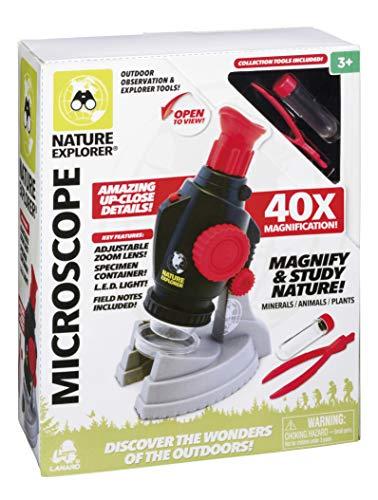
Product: Nature Explorer Microscope for Kids
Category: Toys & Games | Learning & Education | Optics | Microscopes
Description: The Nature Explorer Microscope lets kids get up close to nature, up to 40 times closer.
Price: $23.99
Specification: ProductDimensions:8.5x3.8x10.5inches|ItemWeight:1pounds|ShippingWeight:1pounds(Viewshippingratesandpolicies)|ASIN:B083B2PQZ9|Manufacturerrecommendedage:3yearsandup